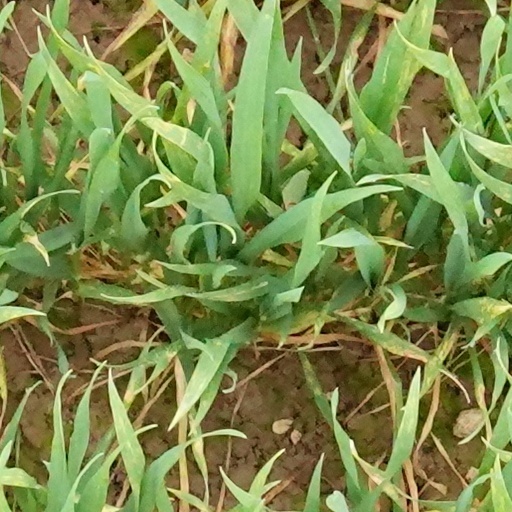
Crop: wheat